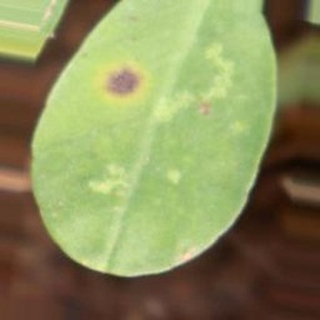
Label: groundnut_early_leaf_spot